Antoine Roy

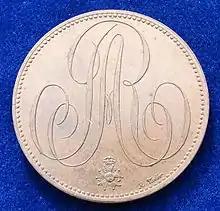
1820 medal with Roy's monogram and arms of the Légion d’Honneur, by Nicolas-Pierre Tiolier

He was received as a victim of imperial despotism, but the king expressed the view that if he had a complaint, it was not of poverty.